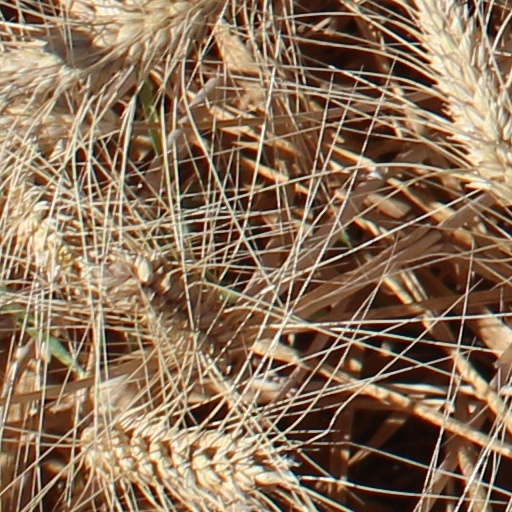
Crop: wheat